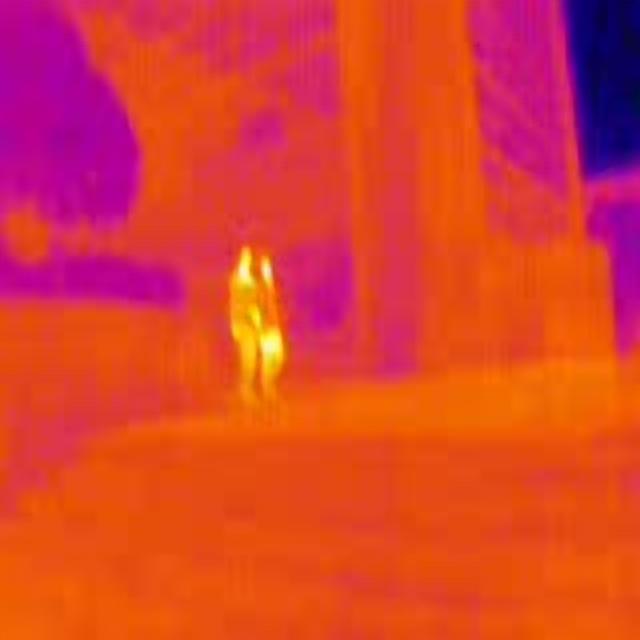
Detected objects:
label: person
label: person